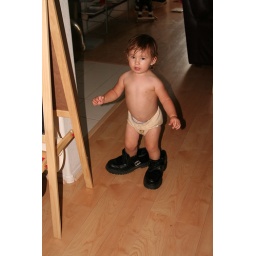
Maggie likes to walk around the house in Mommy and Daddy's shoes